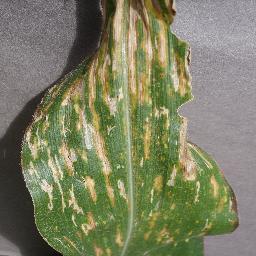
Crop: corn
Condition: (maize)_cercospora_spot_gray_spot